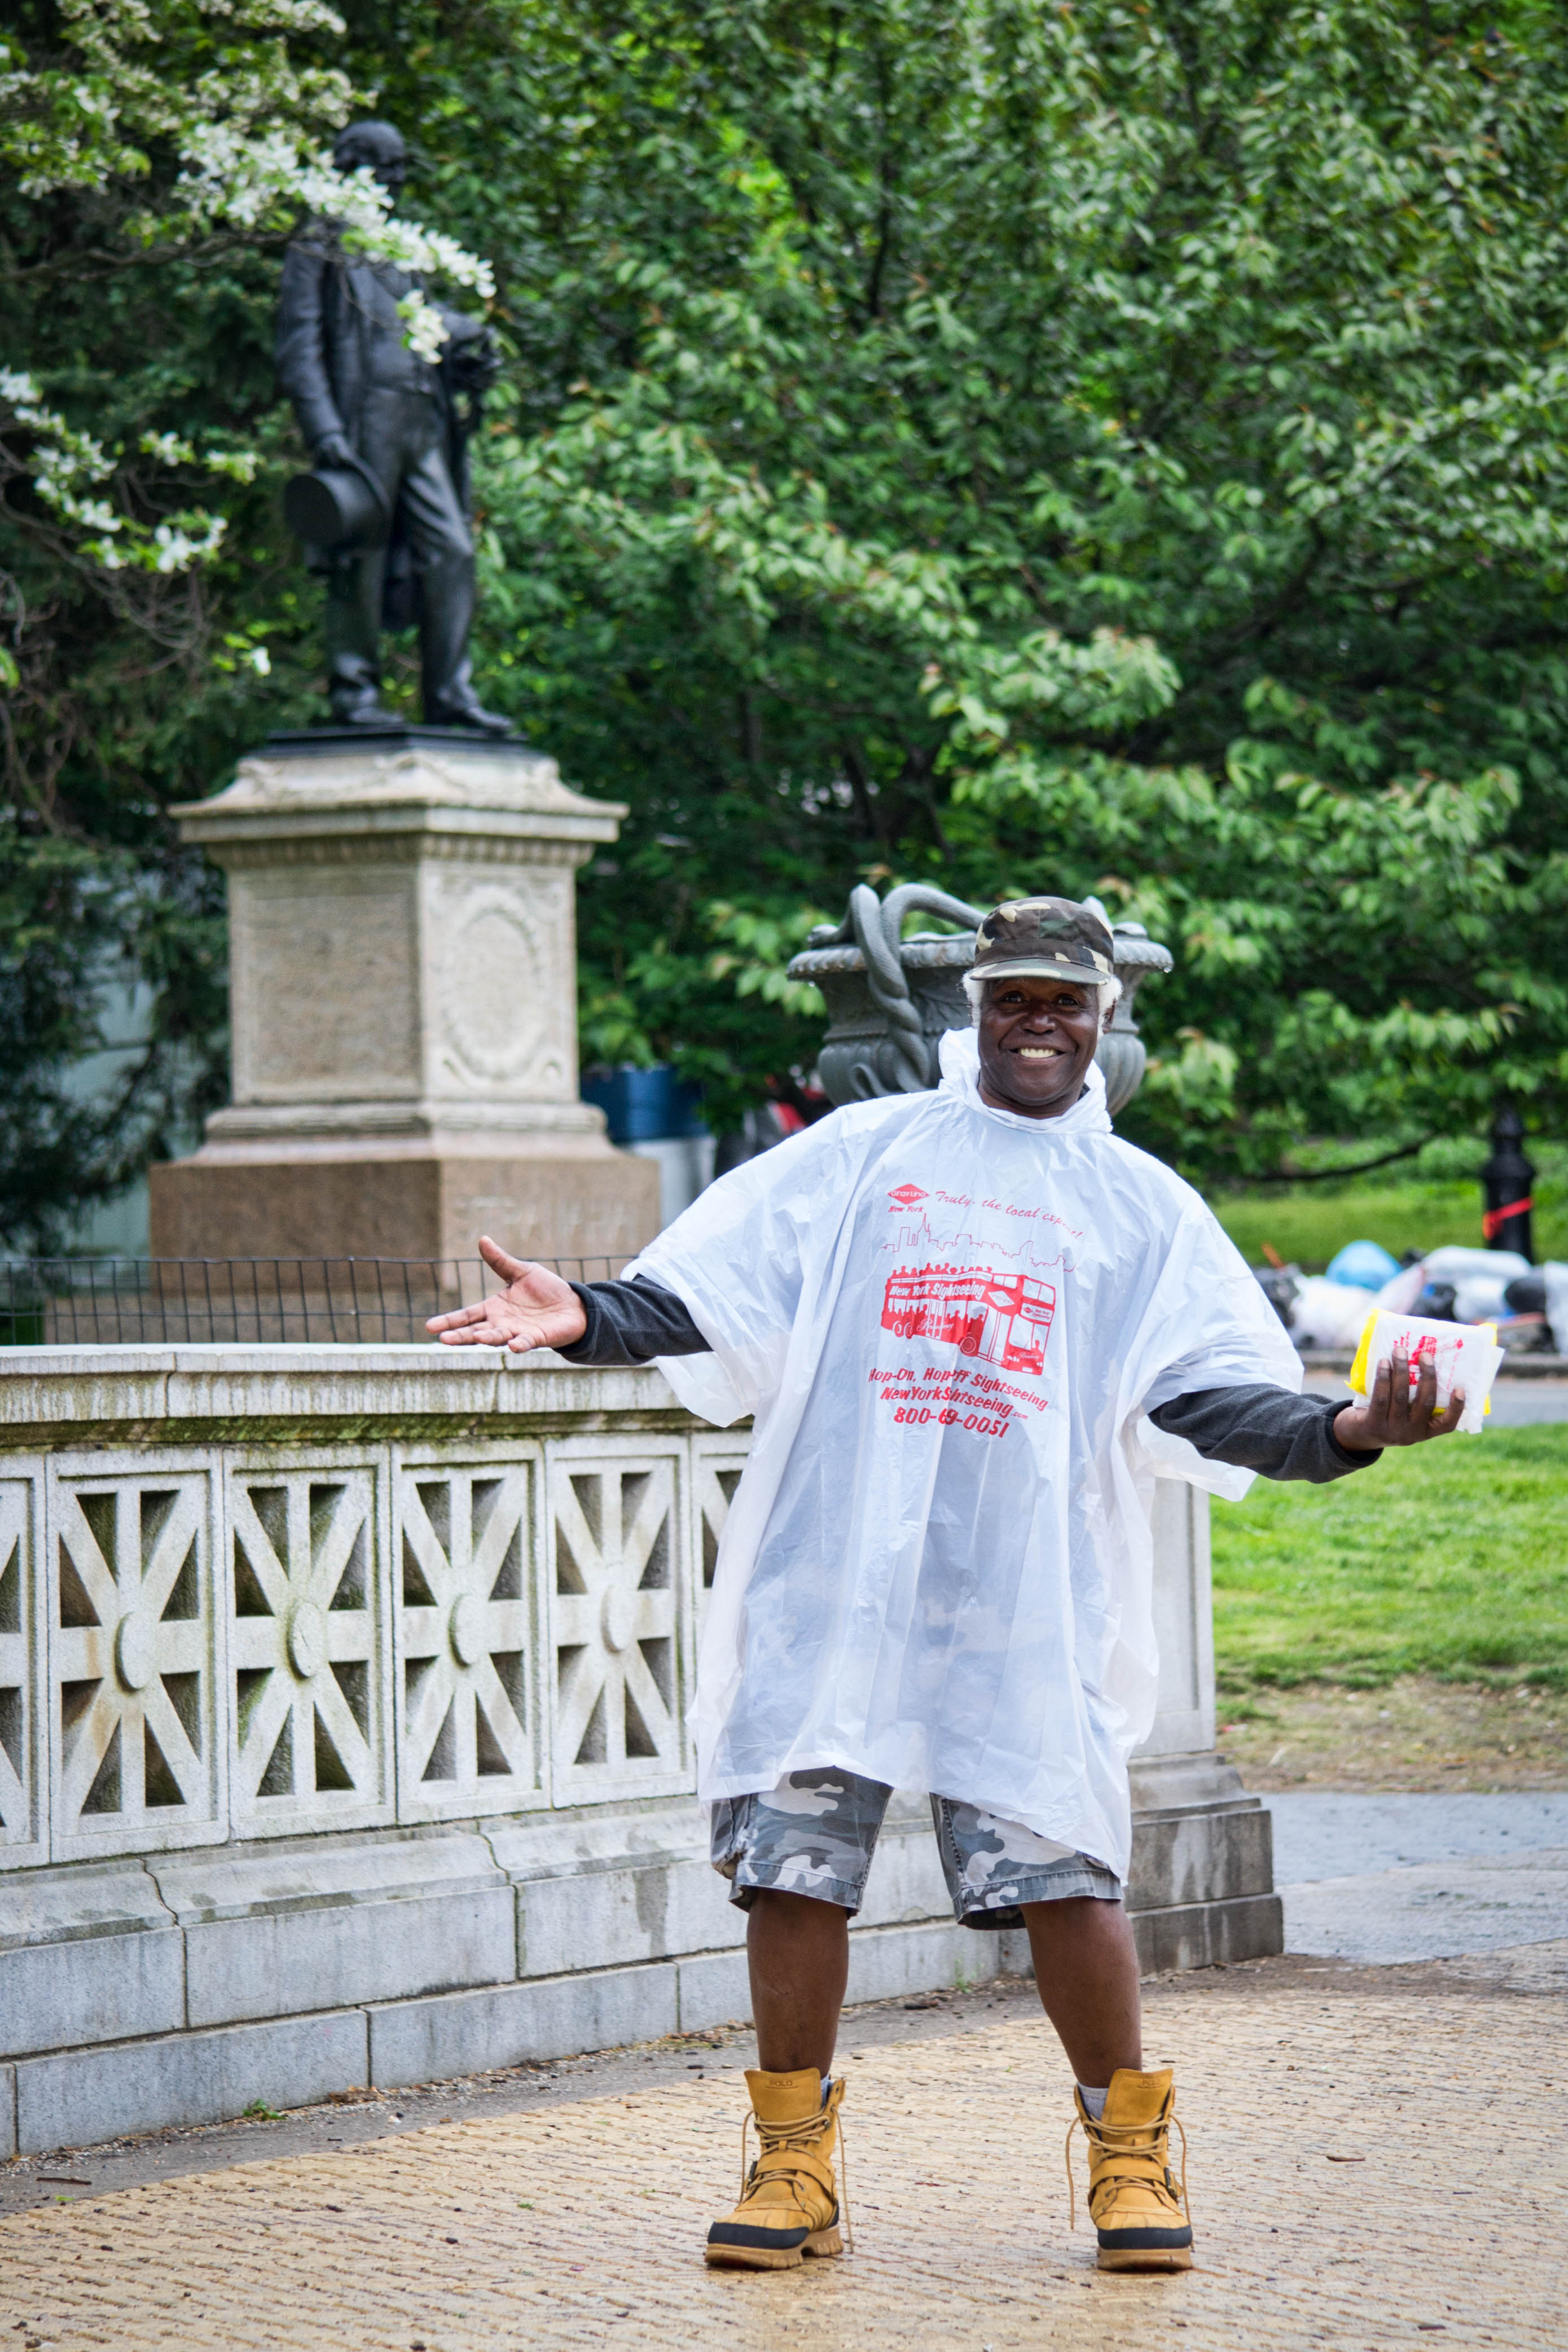
monument, statue